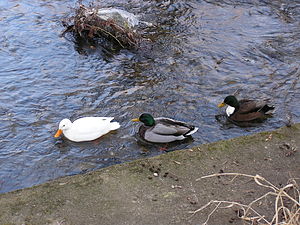
Gråand / Formering / Parringsspil og parring
Forskellige farveudgaver af gråand. Hybrider mellem tamænder og vilde gråænder har ofte mere eller mindre hvid strube. Mange opdrættede tamænder er helt hvide. Foto: MdE
Gråanden er en svømmeand, der er en almindelig ynglefugl i Danmark og mange andre steder på den nordlige halvkugle, hvor den lever i vådområder som byernes parker, og ofte optræder i flok. Gråanden er stamform til de fleste typer af tamænder, og den opdrættes i stort tal for at blive udsat i naturen før jagtsæsonen eller for at blive slagtet. Føden består af vandplanter og smådyr. Arten er desuden indført til områder på den sydlige halvkugle, hvor den nogle steder betragtes som en invasiv art.